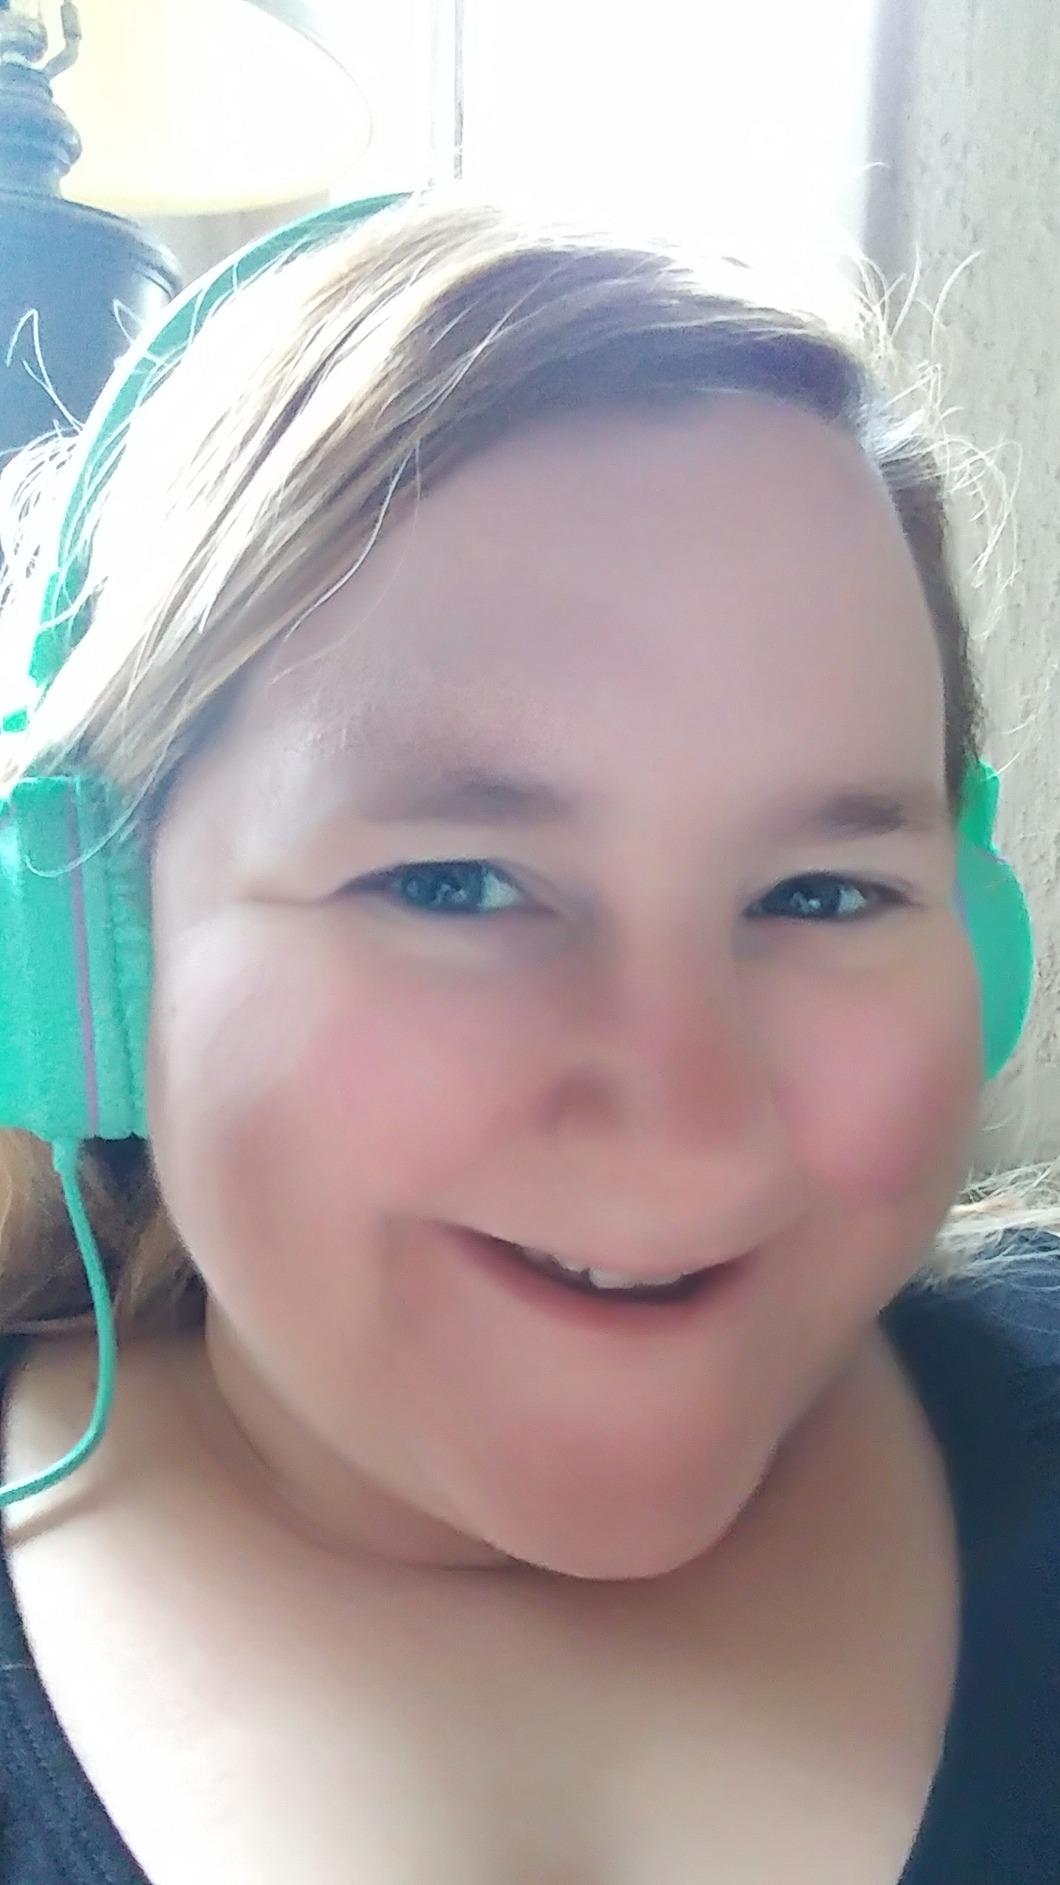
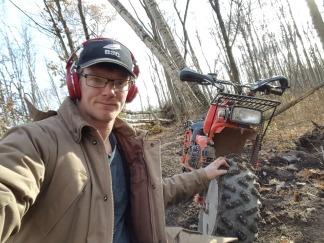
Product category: headphones
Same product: no